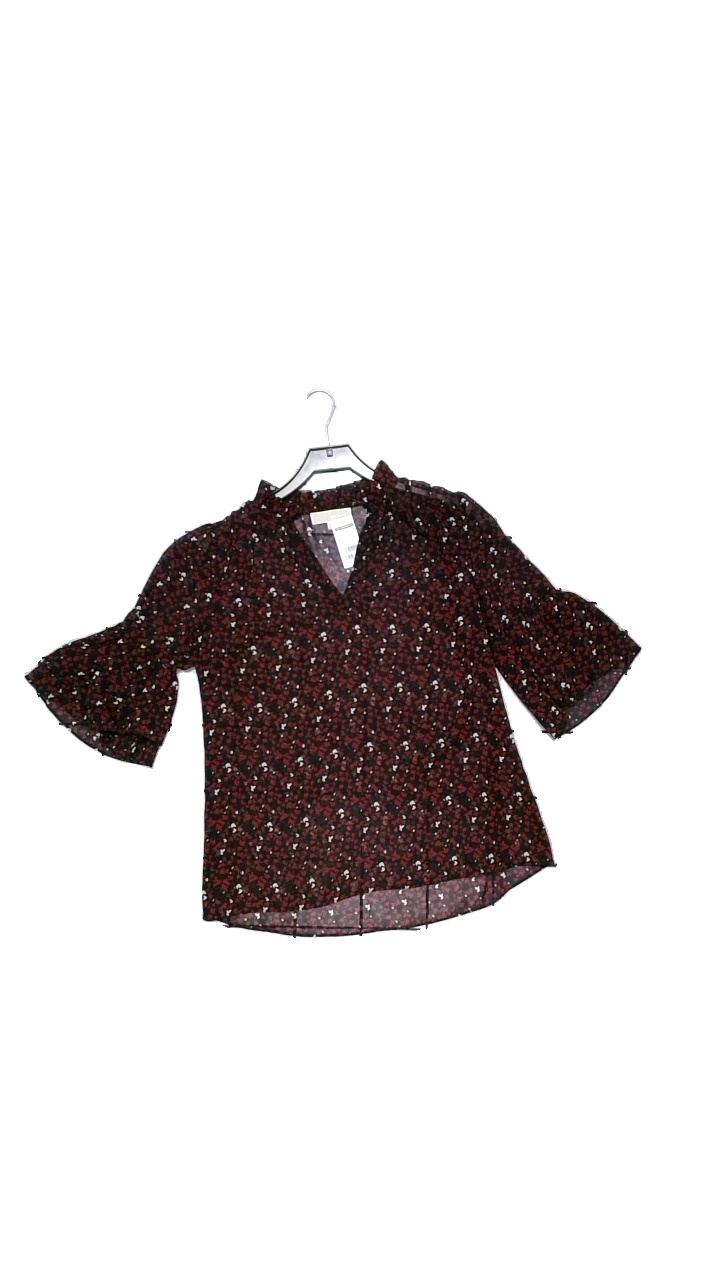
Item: Blouse (Ladies)
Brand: Michael Kors
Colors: Black, Red, White
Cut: Regular, Loose
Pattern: Floral print
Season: All
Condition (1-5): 4
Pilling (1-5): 5
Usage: Reuse
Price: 150-250